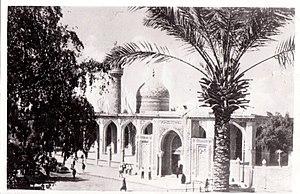
Adhamiyah est l'un des districts administratifs de la ville de Bagdad, en Irak.